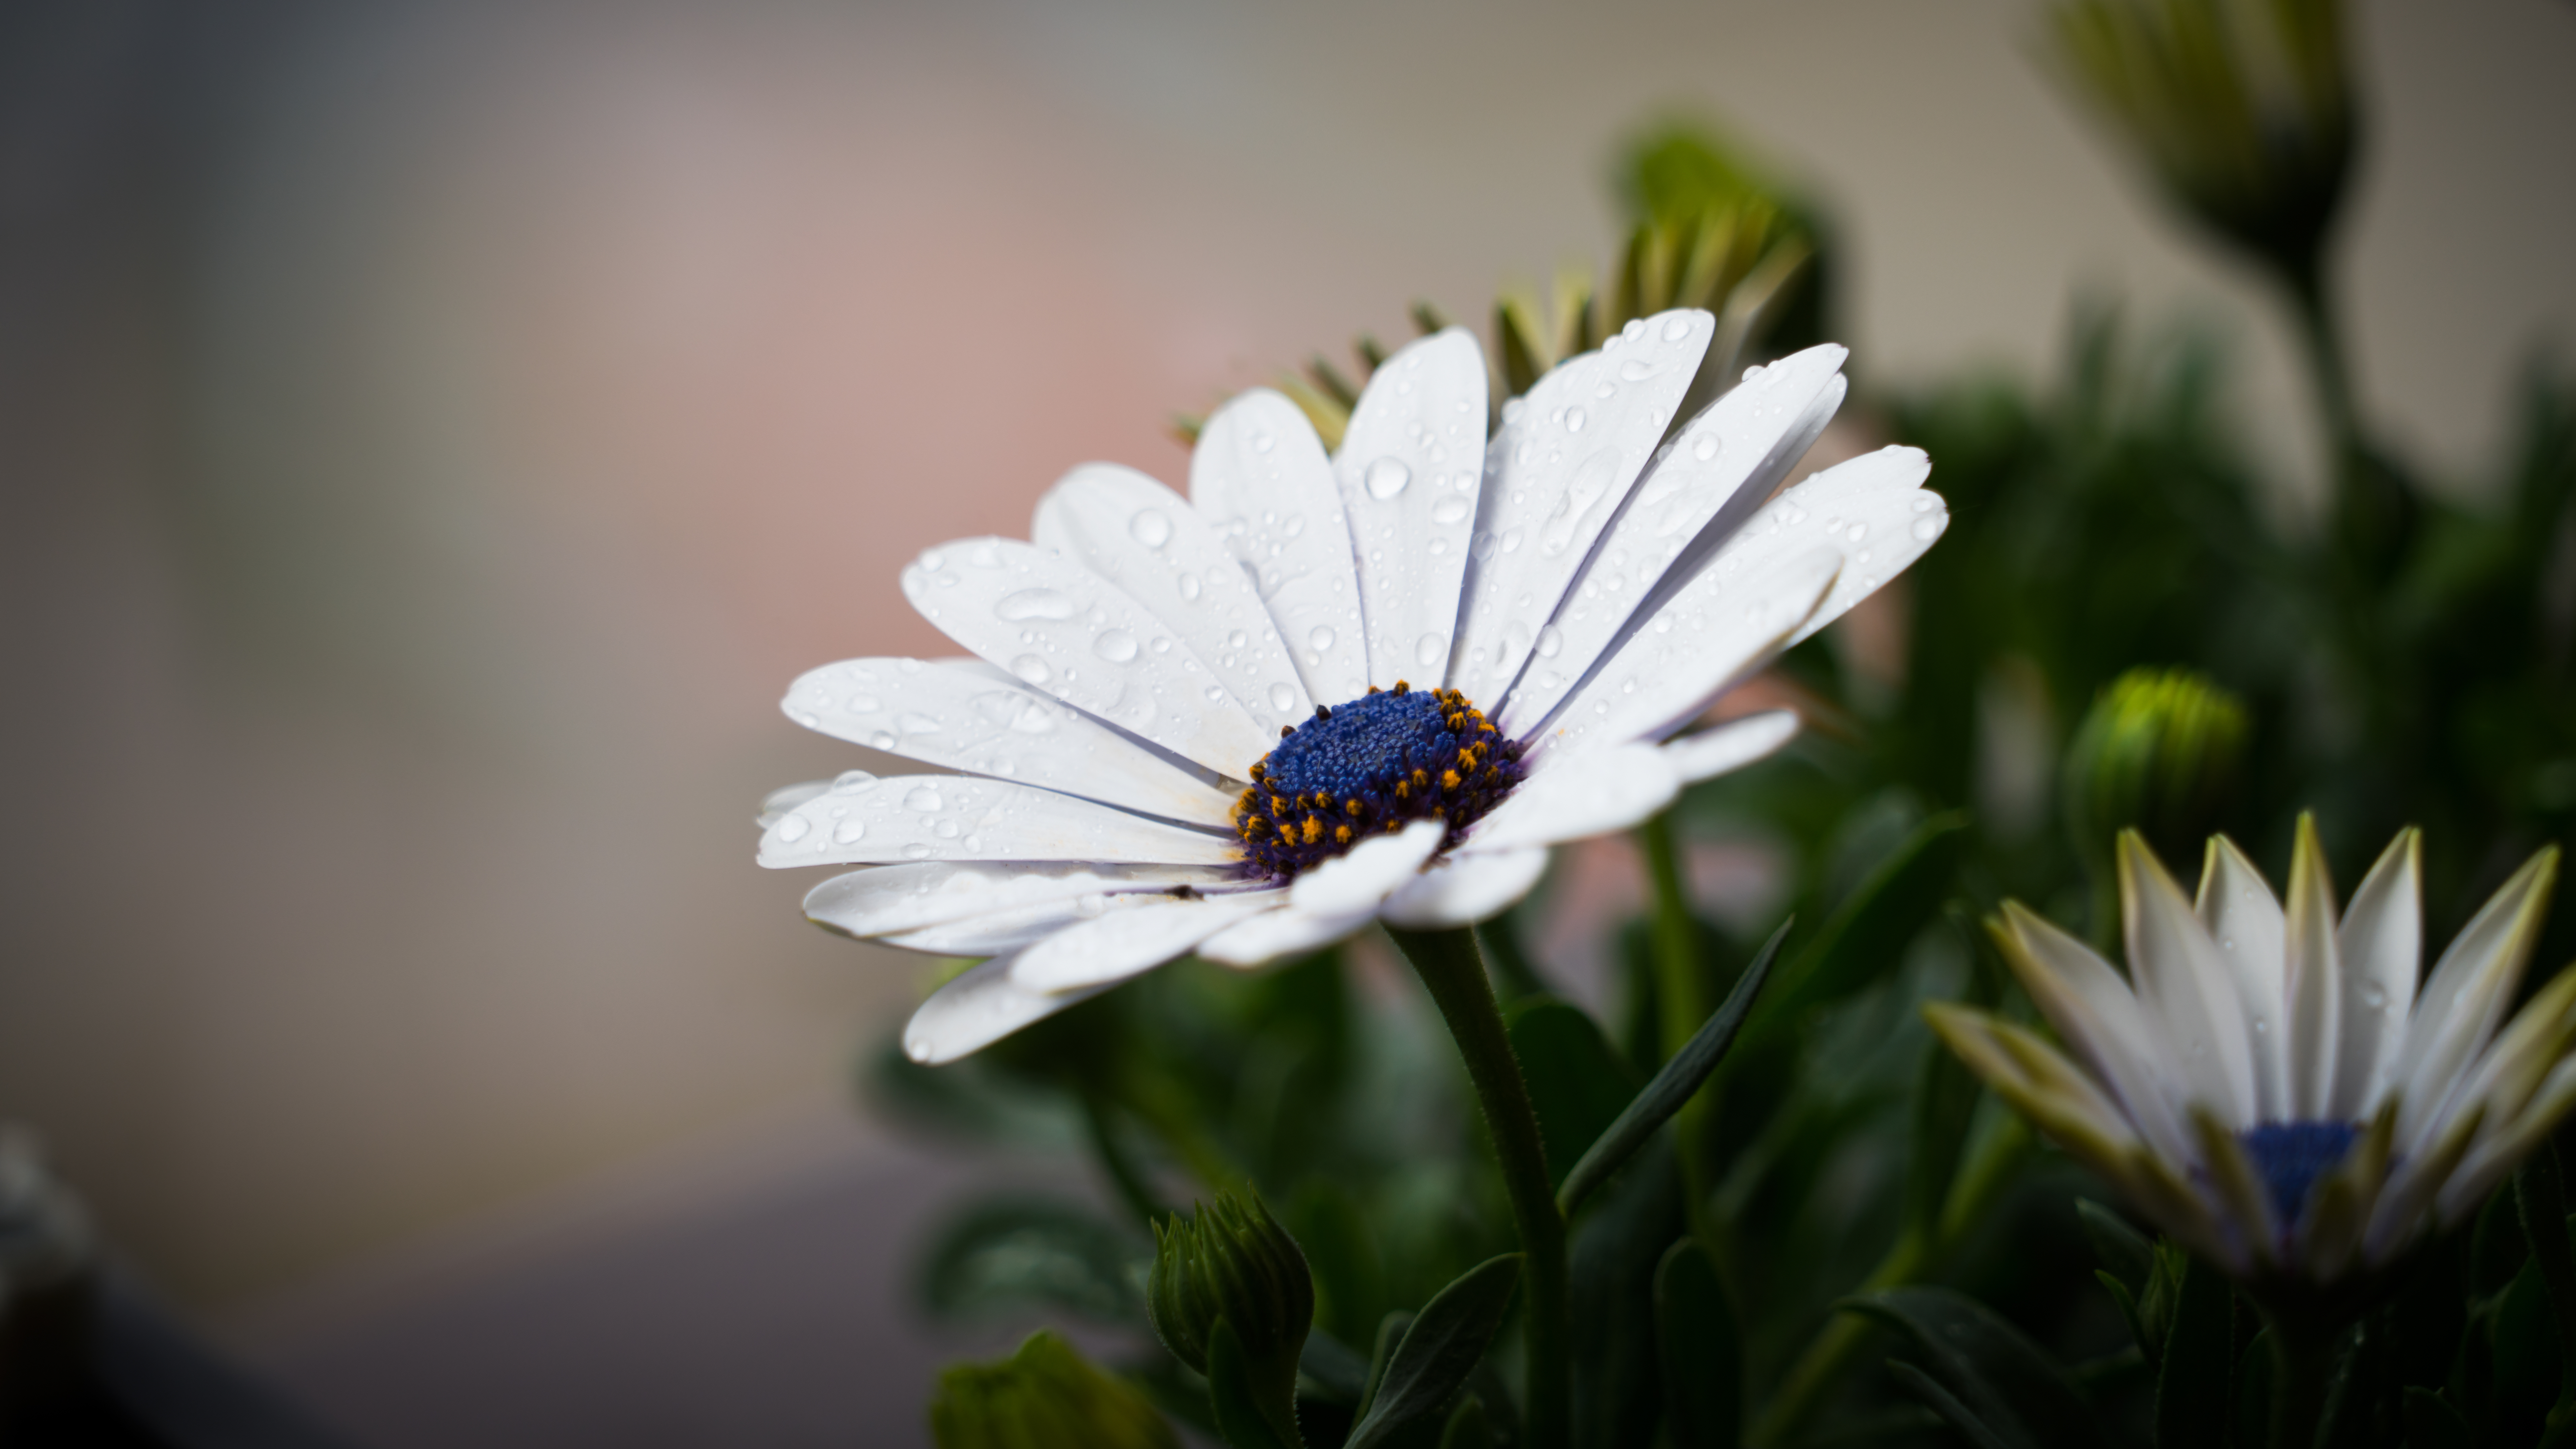
nature, blossom, dew, plant, photography, flower, petal, bloom, daisy, insect, macro, botany, flora, wildflower, close up, macro photography, flowering plant, daisy family, hd wallpaper, oxeye daisy, land plant